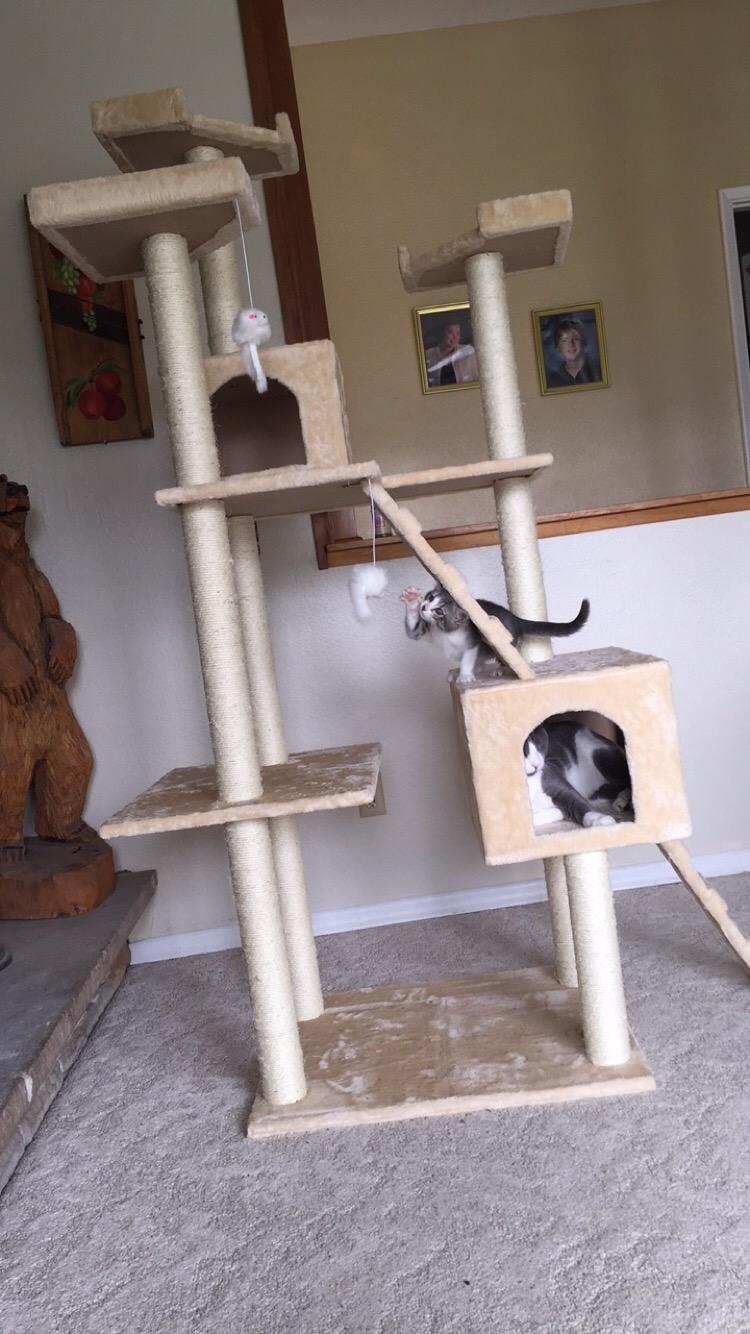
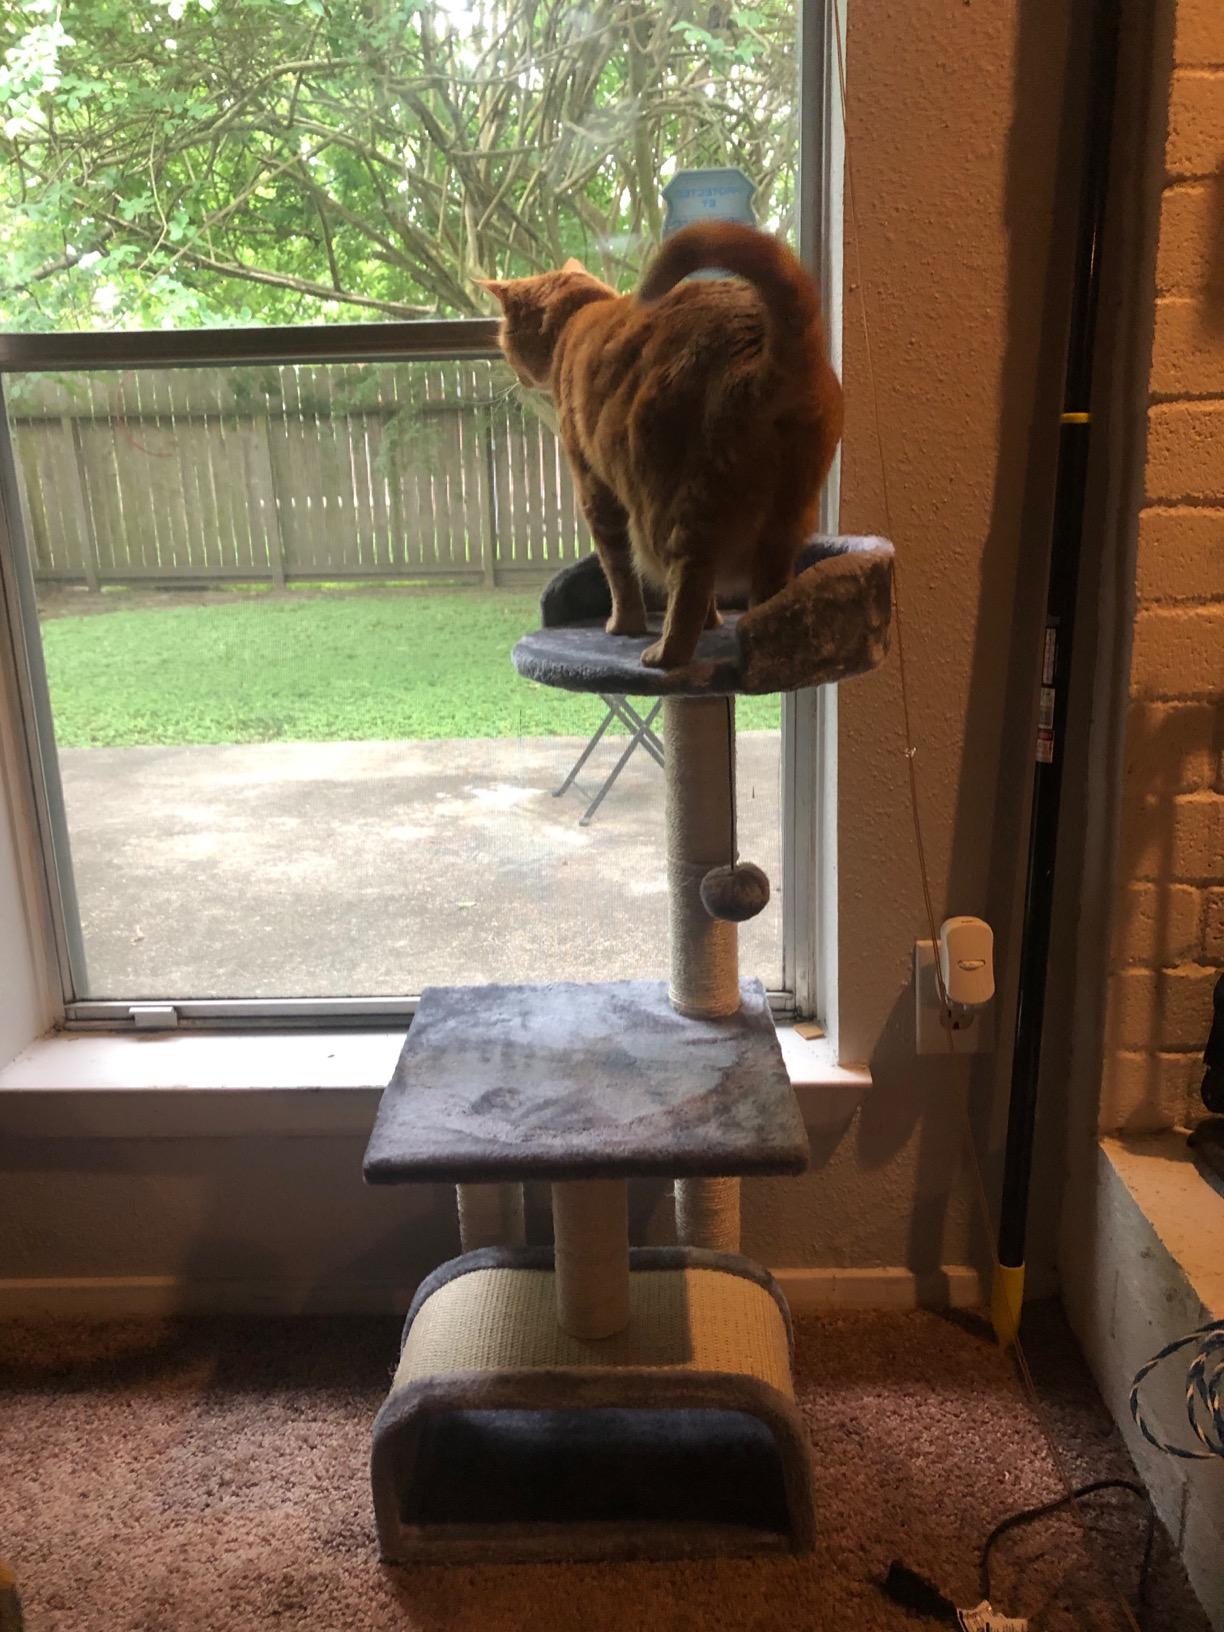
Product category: items_cat tree
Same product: no